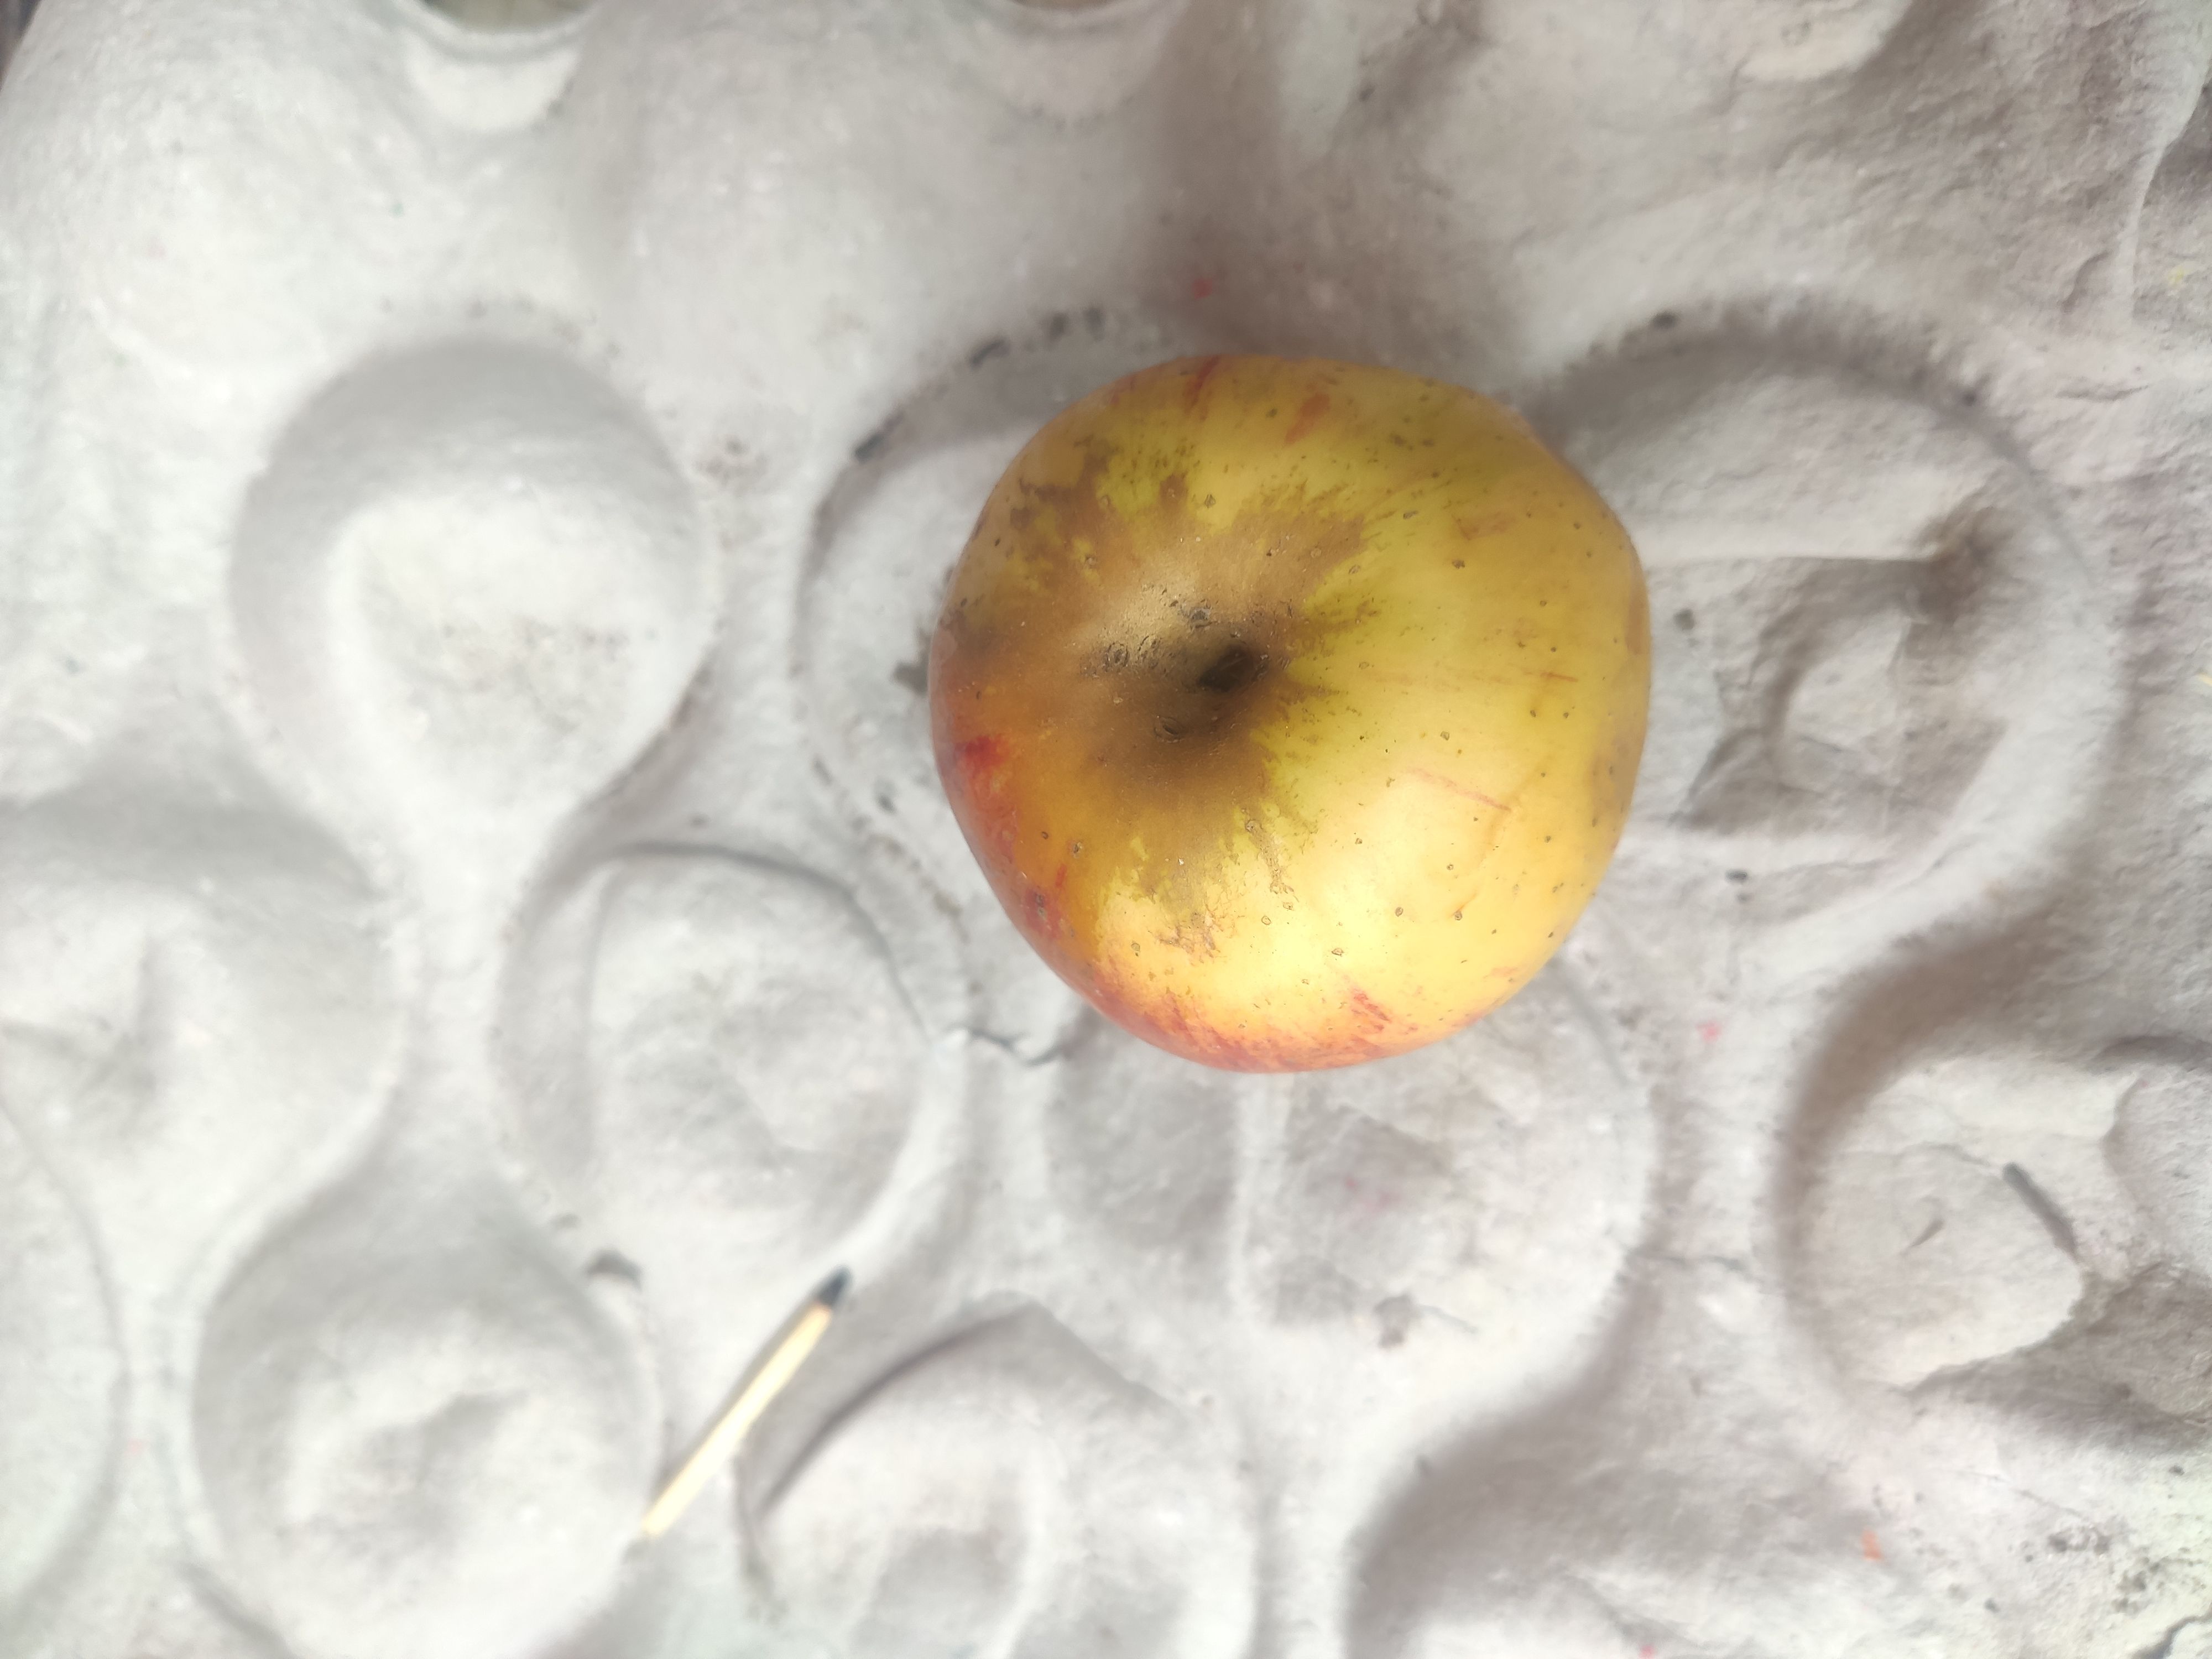
Fruit: apple
Grade: 2nd-grade